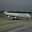
Label: airplane